Flora de Mariposa

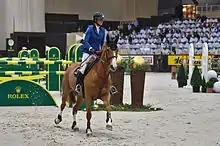
Pénélope Leprevost and Flora de Mariposa at the 53rd CHI de Genève, 2013.

It was in 2012 that French rider Pénélope Leprevost spotted Flora de Mariposa's qualities, which she felt were ahead of the competition. Her patron Geneviève Mégret acquired the mare from the Lenssens brothers in December, when Flora was just 7 years old, after seeing her jump. Both she and her husband were convinced of her qualities. The new couple start competing internationally in 2013. Flora de Mariposa is stationed at Haras de Clarbec, a competition stable in the Pays d'Auge region, owned by Geneviève Mégret.